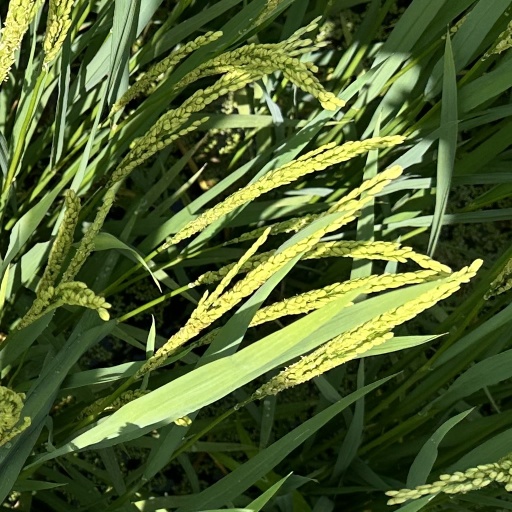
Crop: rice